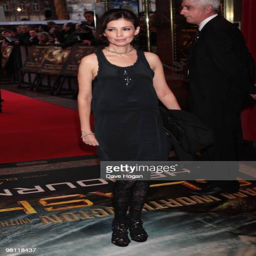
actor arrives at the world premiere